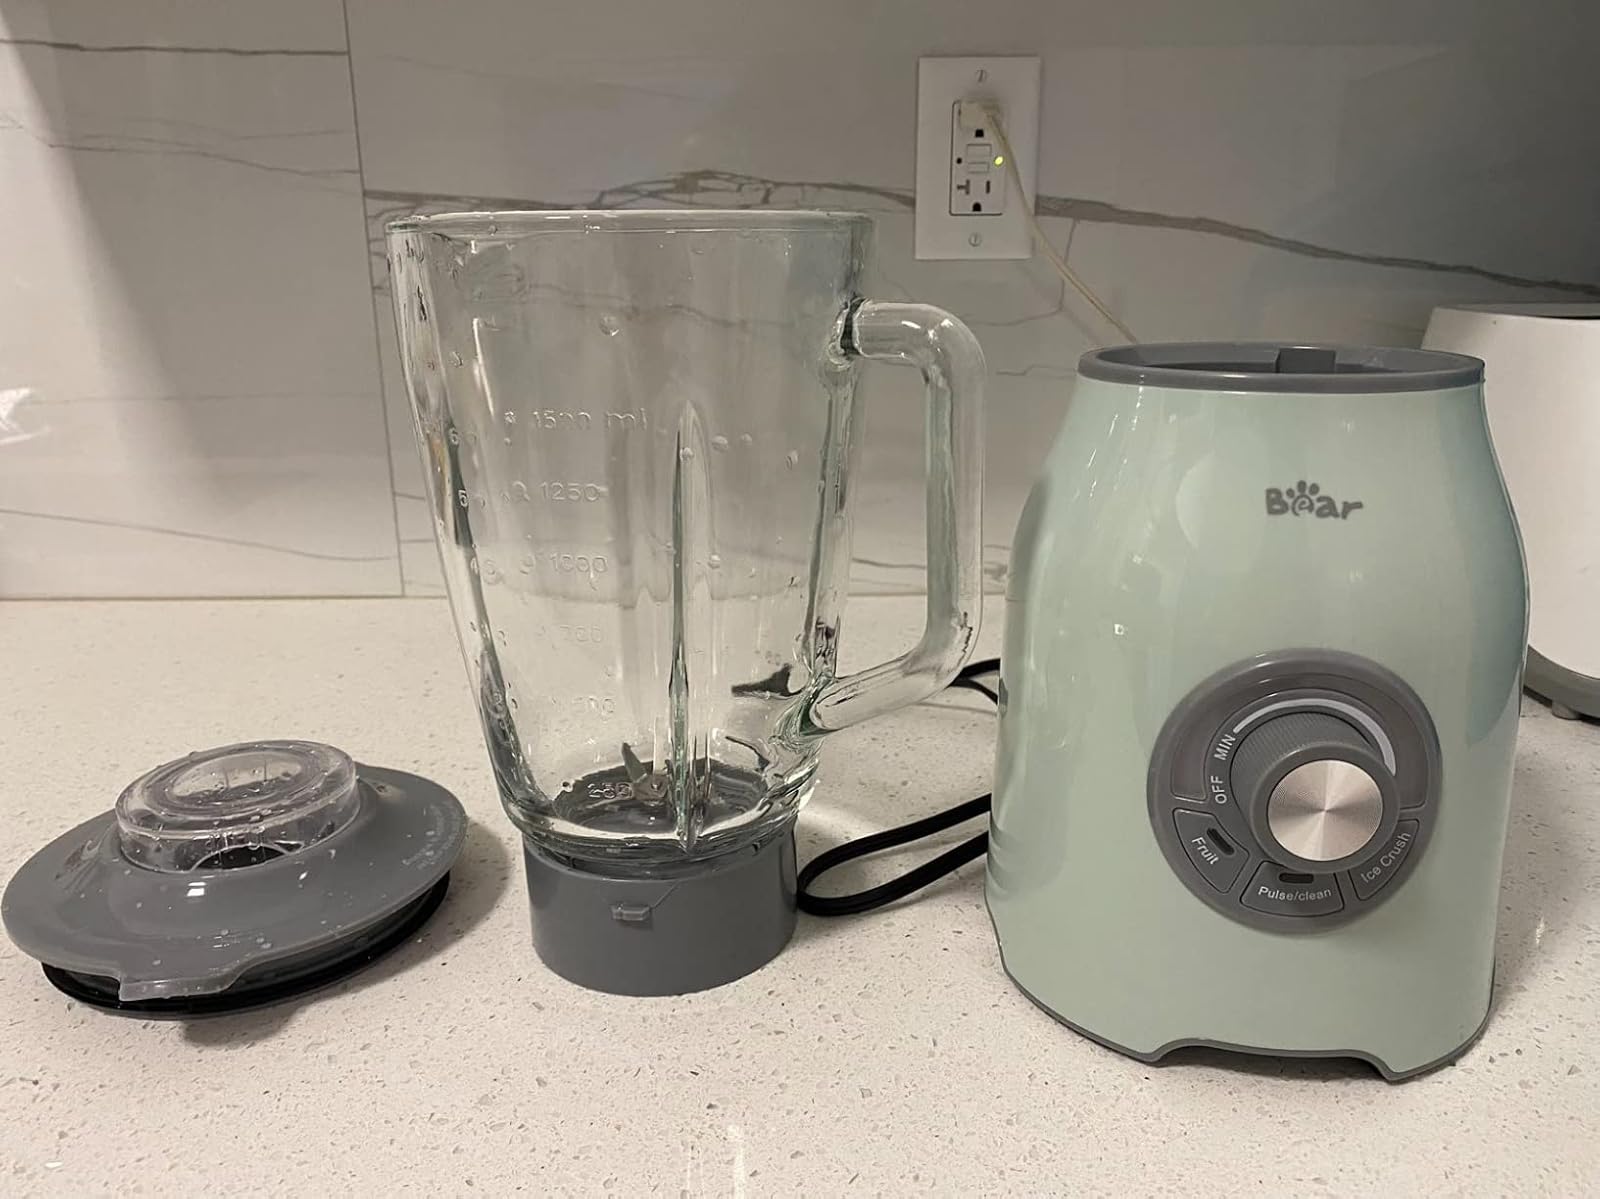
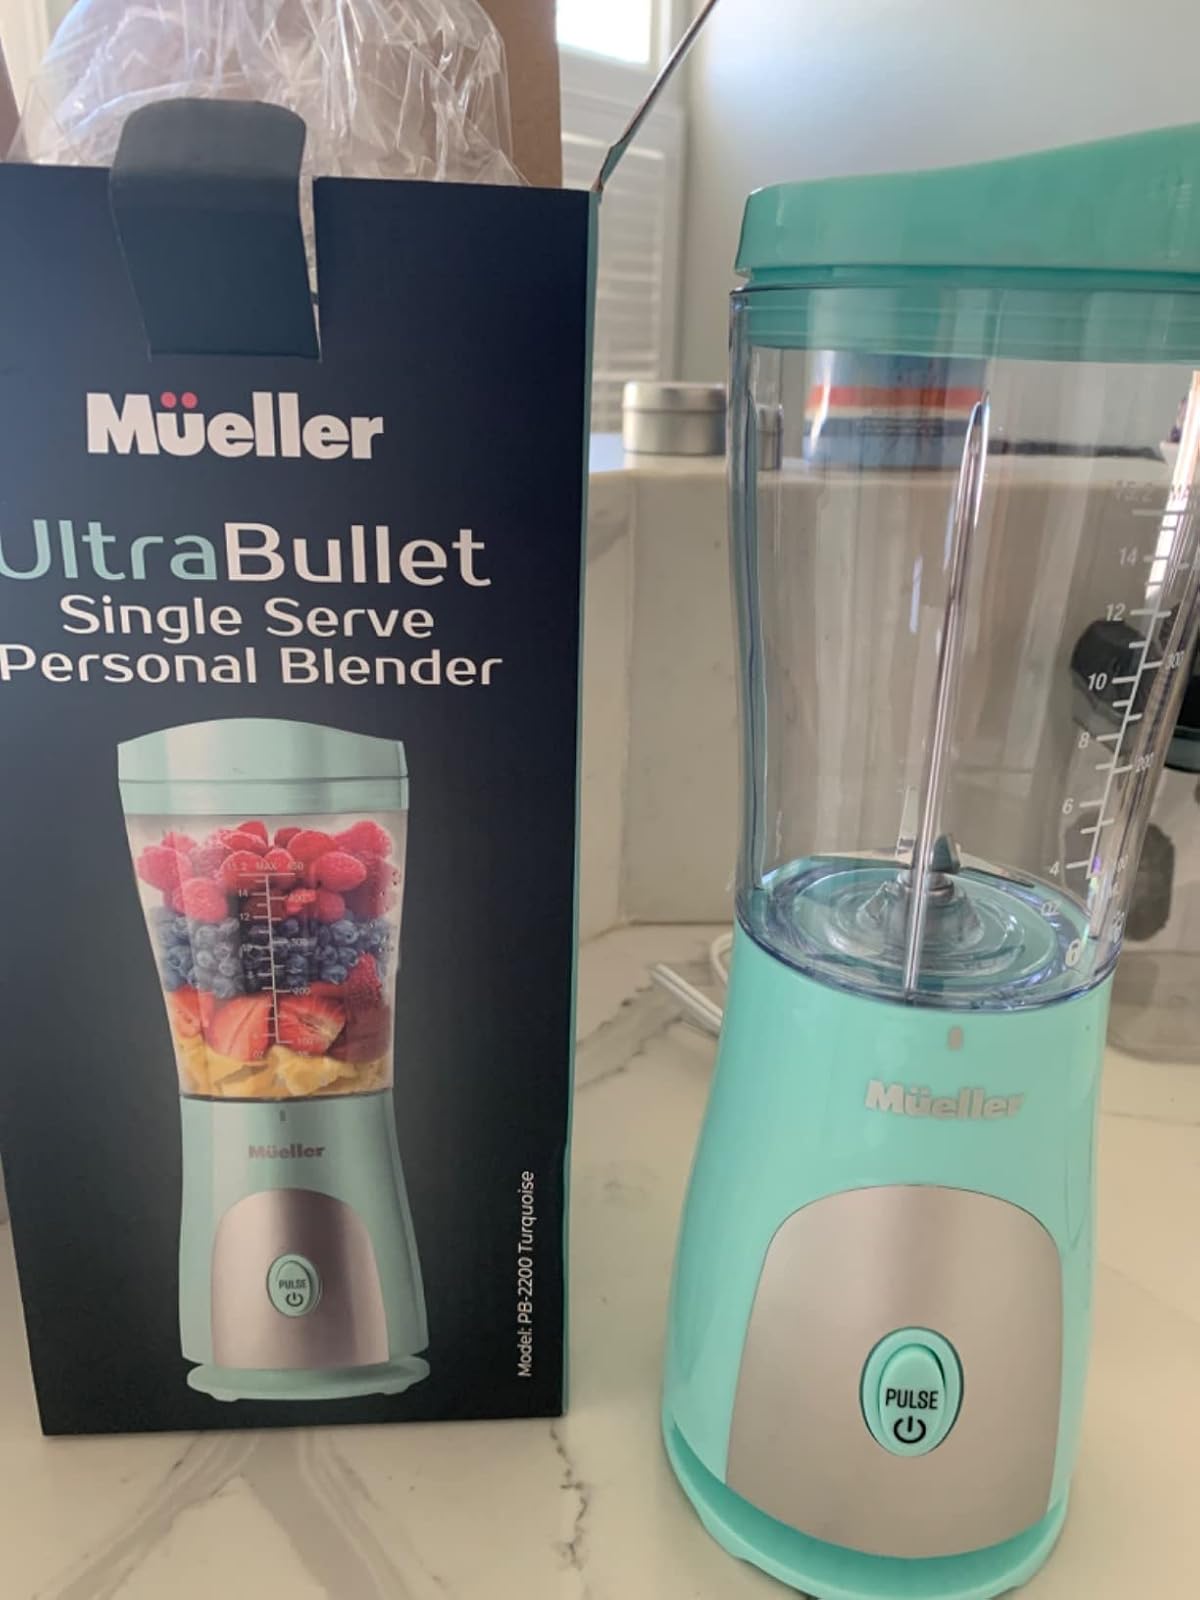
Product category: items_blender
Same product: no